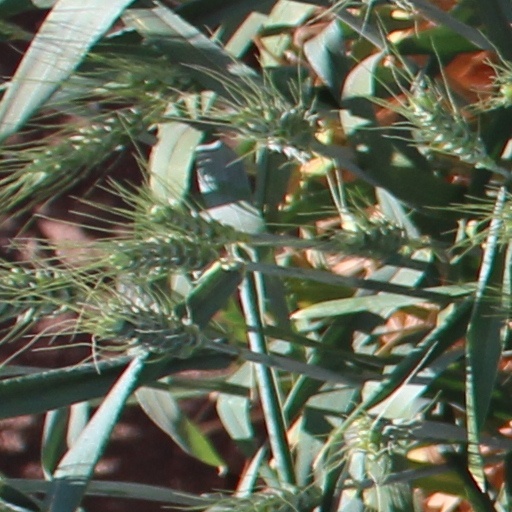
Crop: wheat